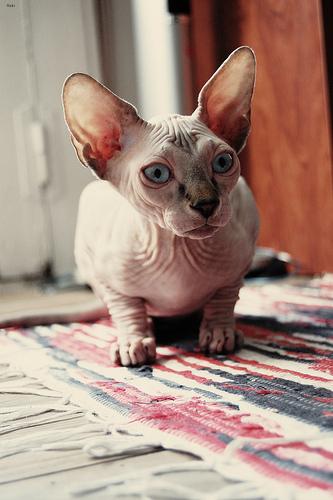
Breed: Sphynx